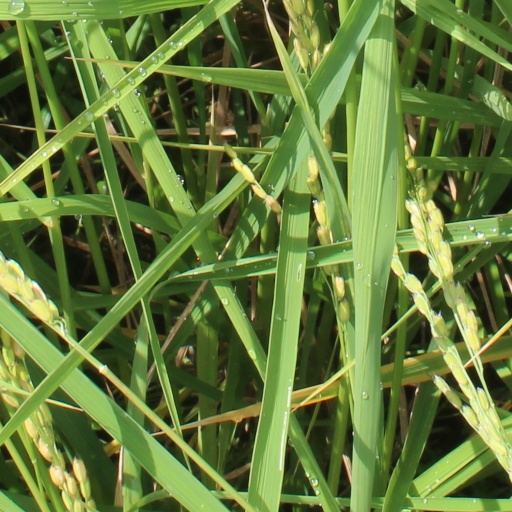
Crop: rice